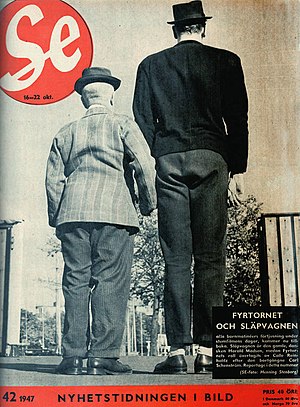
Fyrtårnet og Bivognen
Fy og Bi i ugebladet Se 1947
Fyrtårnet og Bivognen var artistnavnene på det danske filmkomikerpar Harald Madsen og Carl Schenstrøm.